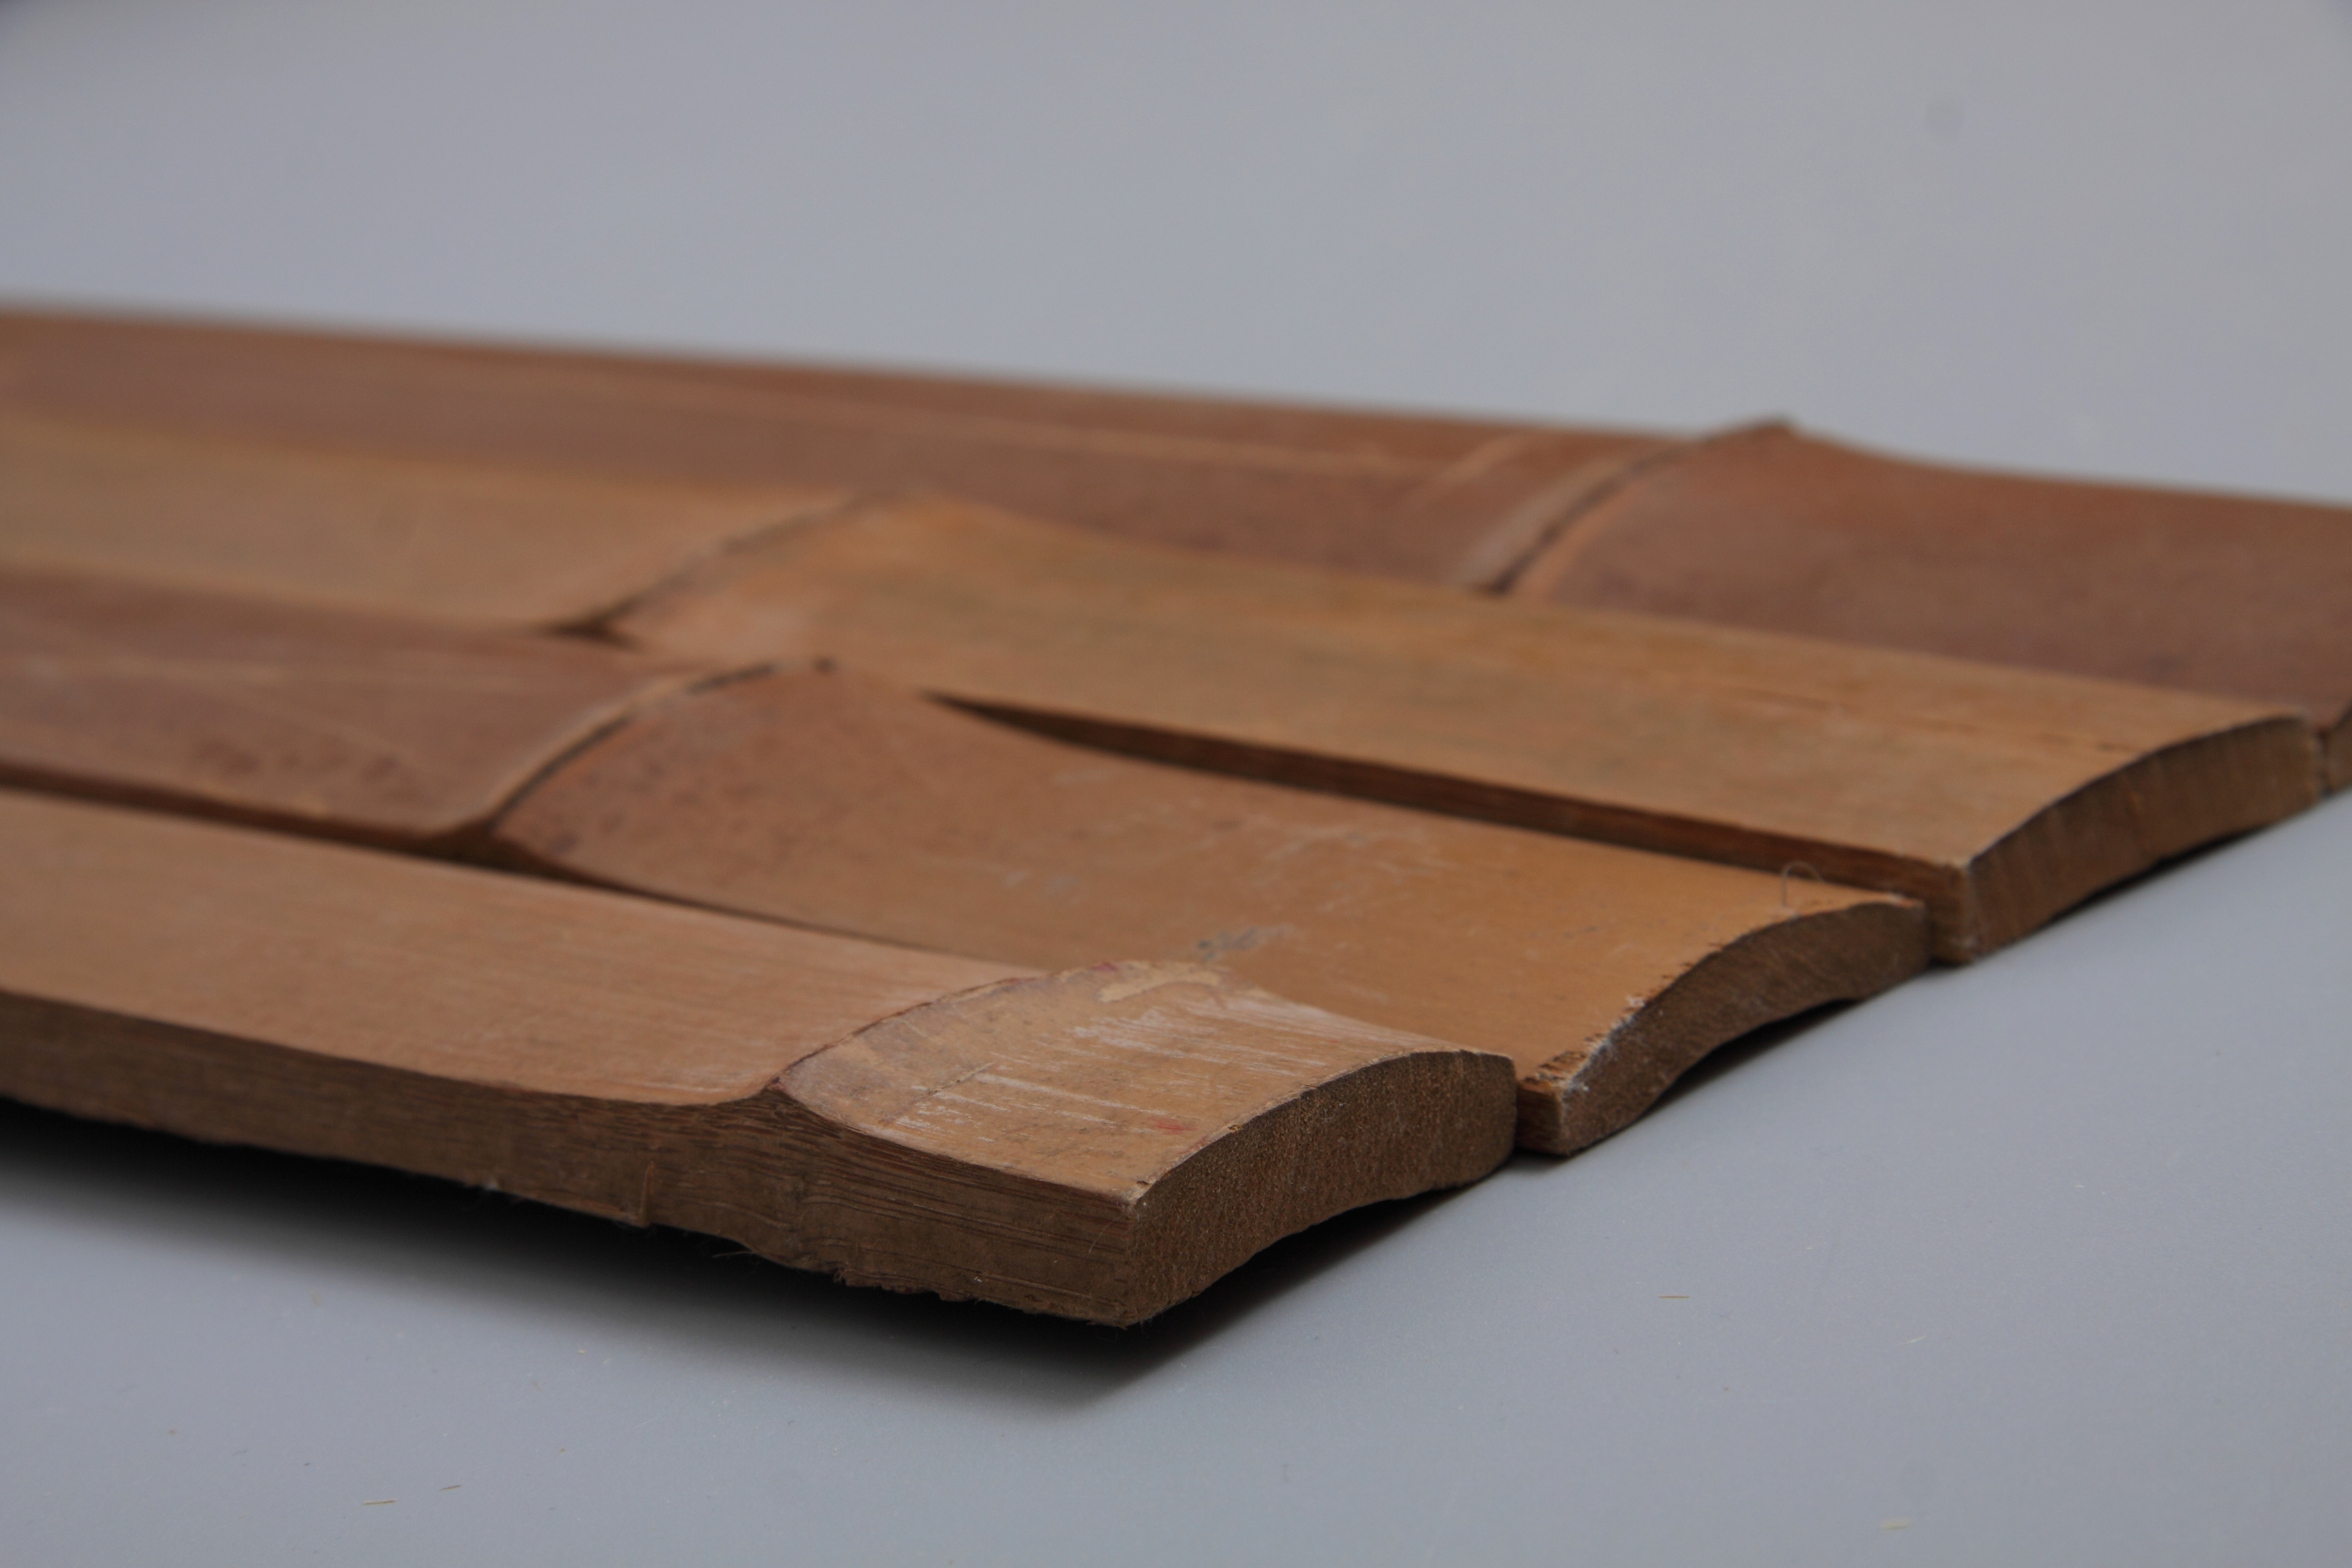
bamboo, brown, rectangle, wood, hardwood, Tints and shades, beige, fashion accessory, electric blue, plywood, composite material, plank, brand, flooring